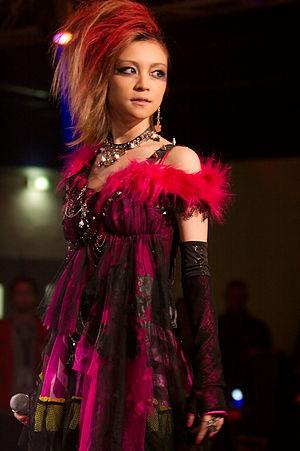
Hangry &amp
Hitomi Yoshizawa est une idole japonaise, chanteuse, actrice, d'abord au sein du Hello! Project avec les groupes Morning Musume, Petit Moni, Ongaku Gatas, puis avec Hangry & Angry, Dream Morning Musume, ABCHO...